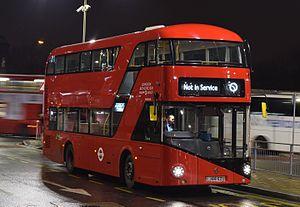
Le Wright SRM - Son of Route Master, est un autobus à impériale hybride à deux essieux fabriqué par le constructeur d'Irlande du Nord Wrightbus sur un châssis Volvo B5LH ou Volvo B5LHC. Ce n'est qu'une nouvelle variante du New Routemaster dont il reprend quasiment sans changements tous les panneaux de carrosserie jusqu'au quart arrière. Il ne dispose pas de second escalier ni de plateforme arrière avec la troisième porte d'accès. Il a été conçu selon un cahier des charges répondant aux besoins des compagnies de bus provinciales, au lieu d'être exclusivement réservé aux transports en commun du centre de Londres, comme les deux modèles précédents.